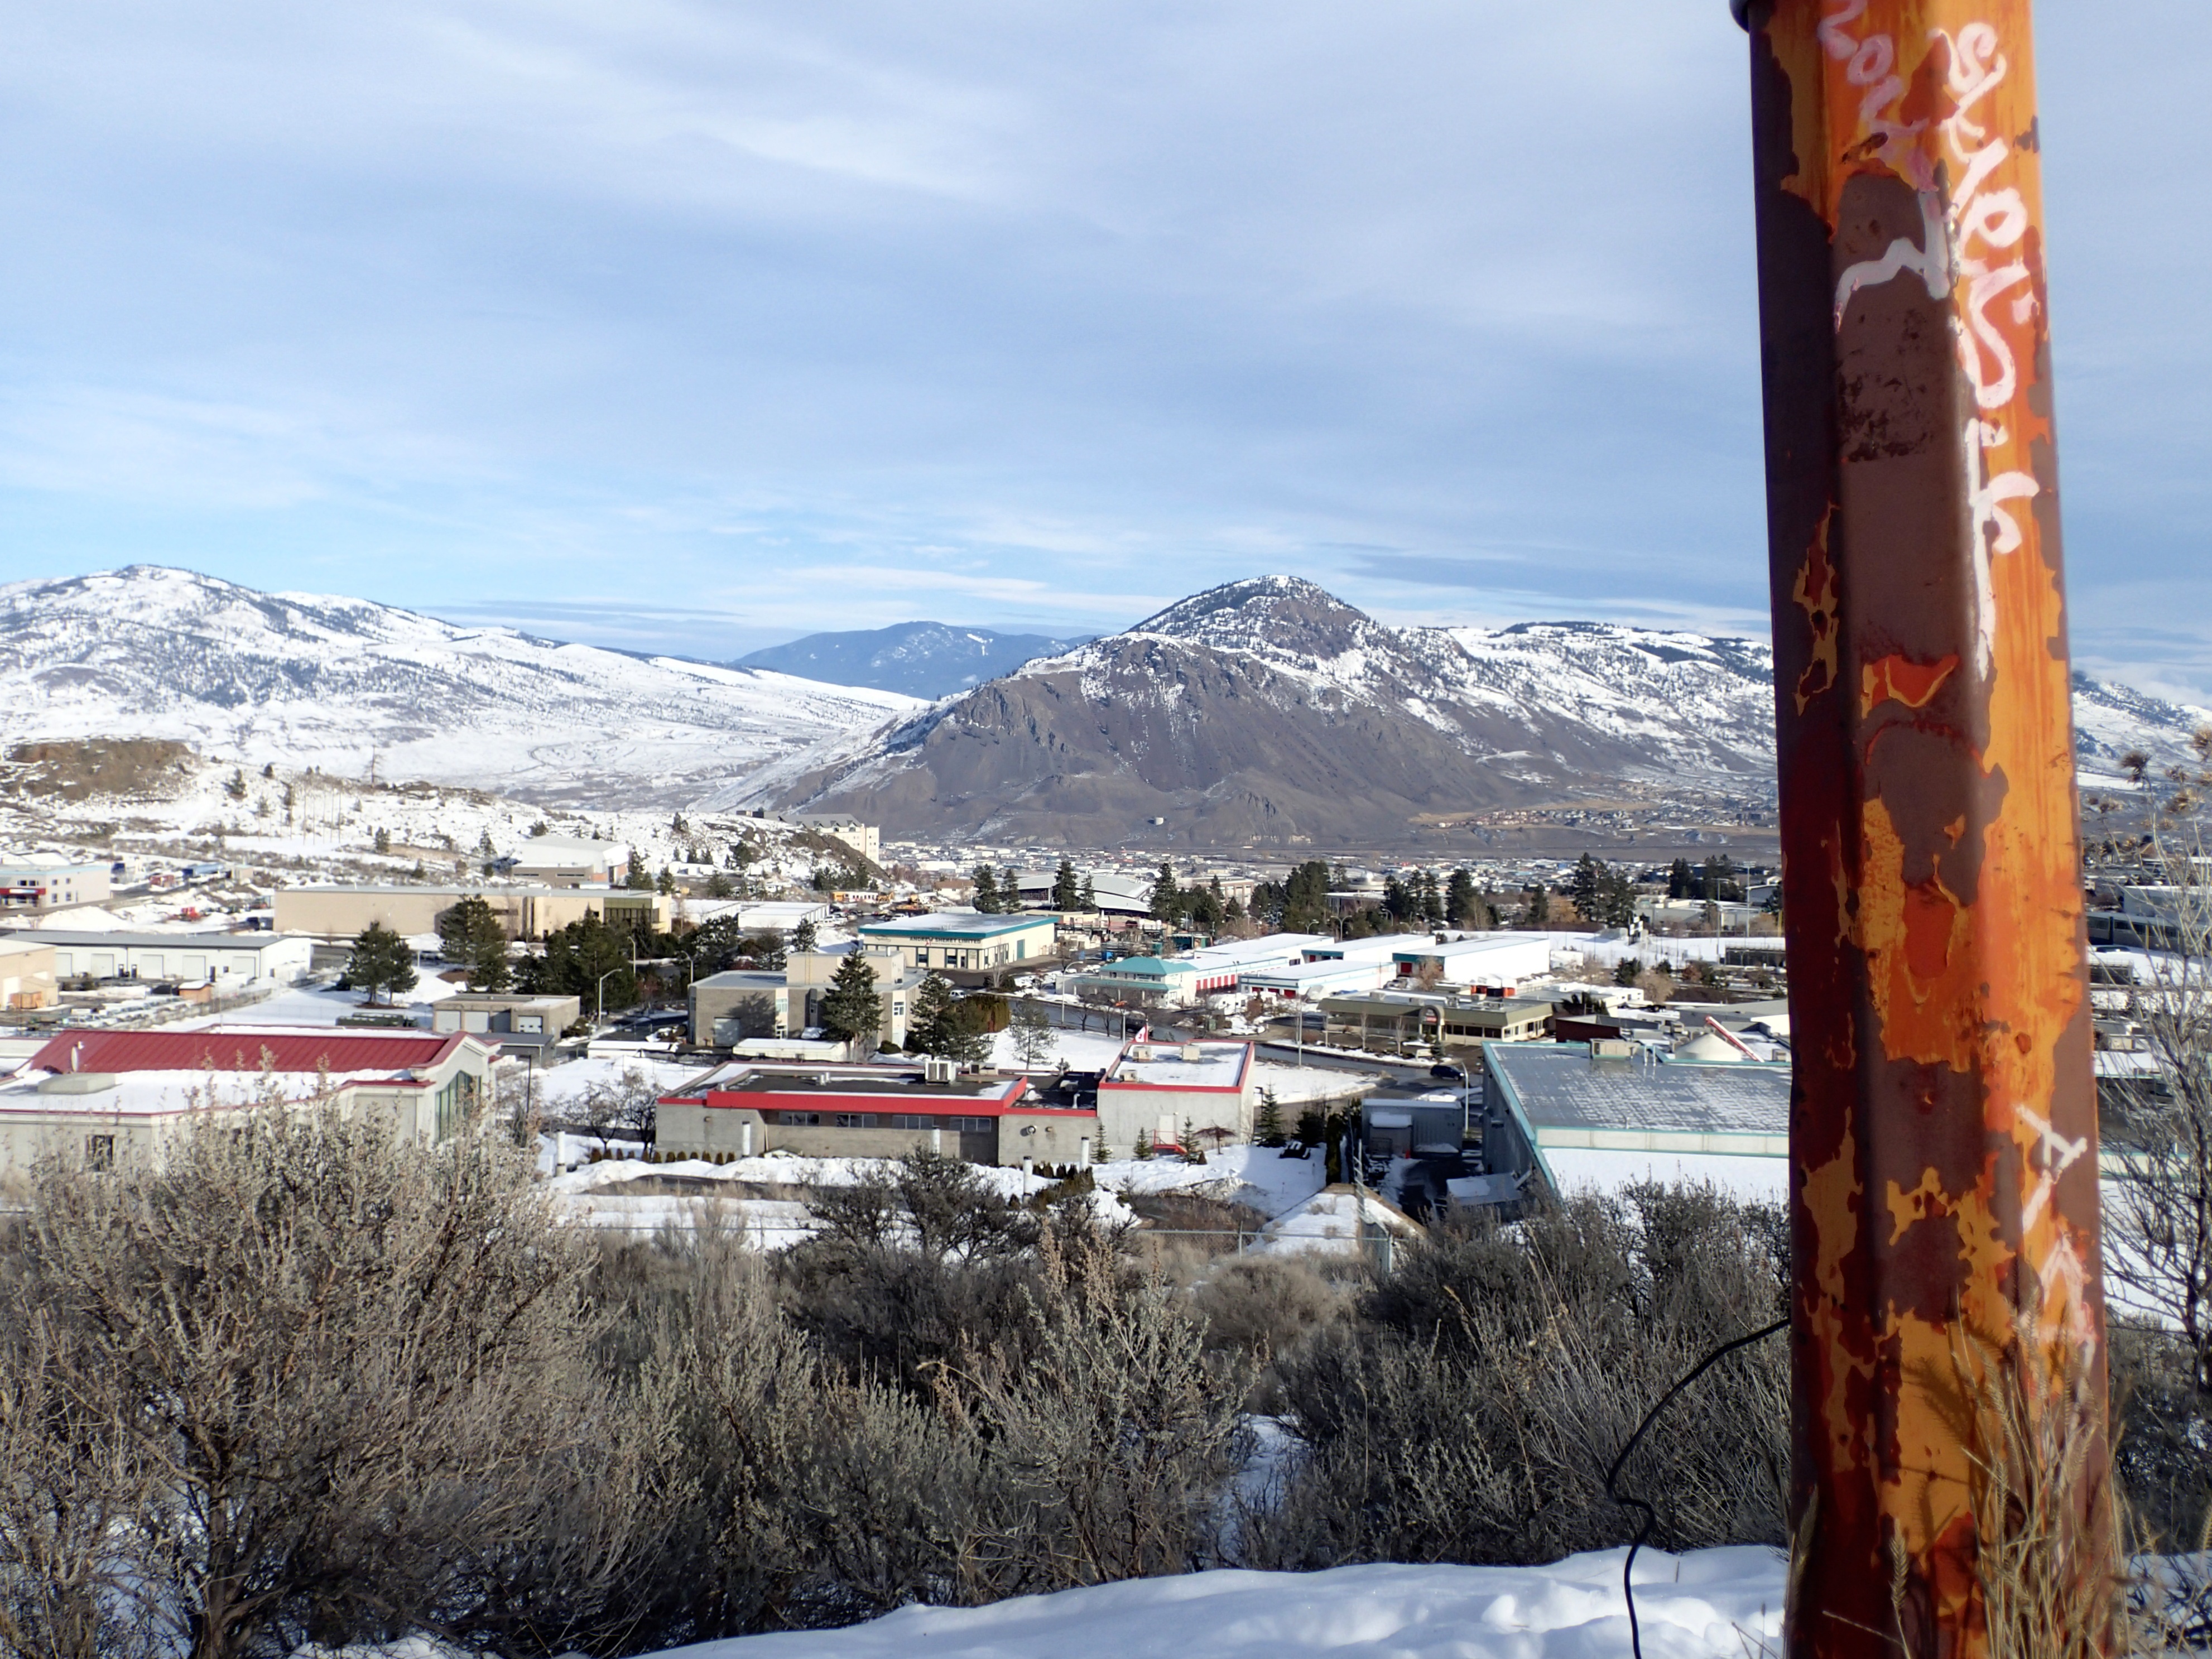
mountain, snow, winter, mountain range, ice, vehicle, weather, season, winter sport, ski, piste, ski equipment, mountainous landforms, geological phenomenon